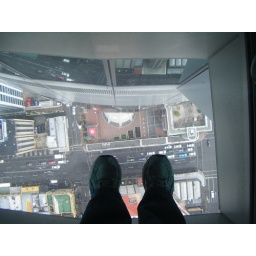
Edels feet in glass floor sky tower